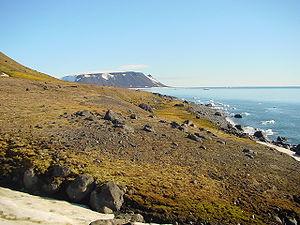
L’île Northbrook est une île de la terre François-Joseph en Russie.
La terre François-Joseph ou archipel François-Joseph est un ensemble d'îles de l'extrême Nord de la Russie. Elle se situe dans la mer de Barents au nord de la Nouvelle-Zemble et à l'est du Svalbard. Les côtes nord-ouest, nord et nord-est de l'archipel baignent l'océan Arctique. Consistant en 191 îles recouvertes de glaces totalisant 16 134 km², l'archipel est inhabité.